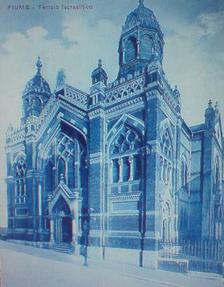
Building: Rijeka Synagogue
Country: Croatia
Year built: 1903
Former synagogue in Rijeka, Croatia This article is about a former synagogue. For the current synanogue in same town, see Rijeka Orthodox Synagogue . Rijeka Synagogue Croatian : Riječka sinagoga An undated image of the former synagogue Religion Affiliation Neolog Judaism (former) Rite Nusach Ashkenaz Ecclesiastical or organisational status Synagogue (1903–1944) Status Destroyed Location Location Rijeka , Primorje-Gorski Kotar County Country Croatia Location of the destroyed synagogue in Croatia Geographic coordinates 45°19′37″N 14°26′31″E / 45.32699°N 14.44202°E / 45.32699; 14.44202 Architecture Architect(s) Lipót Baumhorn Type Synagogue architecture Style Art Nouveau Date established September 26, 1781 (as a congregation) Completed 1903 Destroyed January 25, 1944 Materials Red brick The Rijeka Synagogue ( Croatian : Riječka sinagoga ), also called the Great Synagogue of Rijeka , was a former Neolog Jewish synagogue , located in Rijeka , Croatia . Completed in 1903, the synagogue served as the main synagogue of the city until it was destroyed by Nazis in 1944. History The first Jews settled in Rijeka from the Italian Adriatic coast in the 15th century. The Jewish community of Rijeka was established on September 26, 1781. The first Rijeka synagogue was located in a three-storey house. In 1901, the Jewish community of Rijeka had 2,600 members. The Jewish community of Rijeka collected voluntary contributions for the construction of the synagogue. Construction began in 1902 at Via del Pomerio 31, and it was finished on September 18, 1903. The new synagogue was opened on the holiday of the Jewish New Year, Rosh Hashanah , October 22, 1903. The synagogue was a square-layout tower with a cupola above the shrine and two smaller cupolas at the entrance façade . Red façade brick was used for decoration, while the façade was emphasized with white horizontal lines and small relief architectural decorations. Large openings of pointy arched three-light mullioned windows were prominent on the façade. The interior of the synagogue was built in the Mudéjar style. After German retreat from the area of Rijeka, the building was set on fire on January 25, 1944, and the price of its restoration was too high so the remains of the damaged synagogue were sold as construction material. Today at the site of the grandiose synagogue there is an inscription describing the former building. The Rijeka Orthodox Synagogue , a much smaller and Orthodox synagogue, served as the synagogue for both congregations following the destruction of the Great Synagogue. The Rijeka Orthodox Synagogue was completed in 1931 in the Rationalist style, and is one of the very few Croatian synagogues that survived the destruction of the Nazi period. Gallery Original building See also Judaism portal Croatia portal History of the Jews in Croatia List of synagogues in Croatia References